Brazilian Abolitionist Confederation

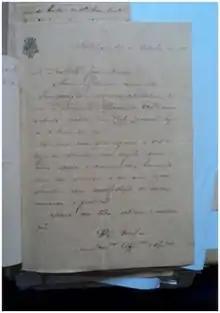
Letter from Fortaleza on October 20, 1883, addressed to Pernambuco abolitionist João Ramos. In the letter, the "Clube Abolicionista Cearense" invites João Ramos to take part in a meeting and says that the invitation is proof of its consideration for the abolitionist. At the time, João Ramos was president of the Clube do Cupim, an abolitionist society in Pernambuco affiliated to the Abolitionist Confederation. Source: Mário Melo Collection, IAHGP – Historical and Geographical Archaeological Institute of Pernambuco, 1883.

The National Abolitionist Movement transformed the field of politics through associations, creating clubs, societies, guilds and schools of different ideological, social and political hues. In 1883, the movement managed to bring together various organizations in a common program, known as Abolitionist Confederation.